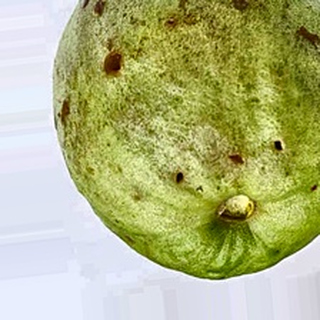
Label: guava_fruit_fly